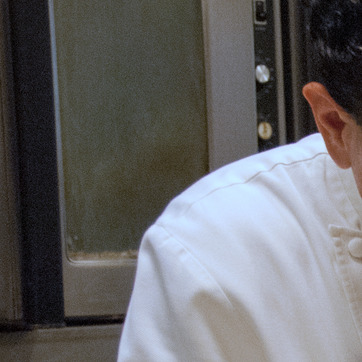
Material: glass